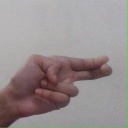
अक्षर: ह